VEB Klingenthaler Harmonikawerke

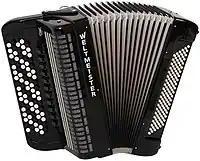
A "Weltmeister" Special 87 120 IV 11 5 Piccolo button accordion

VEB Klingenthaler Harmonikawerke (KHW) was a state-owned company based in Klingenthal, Saxony, and was the main producer of accordions, harmonicas, and electronic instruments in East Germany.